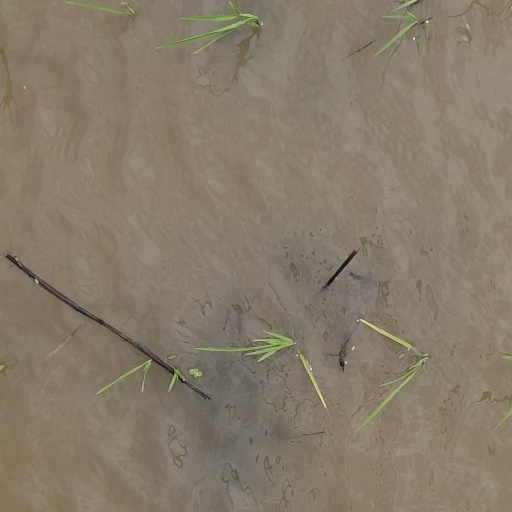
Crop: rice